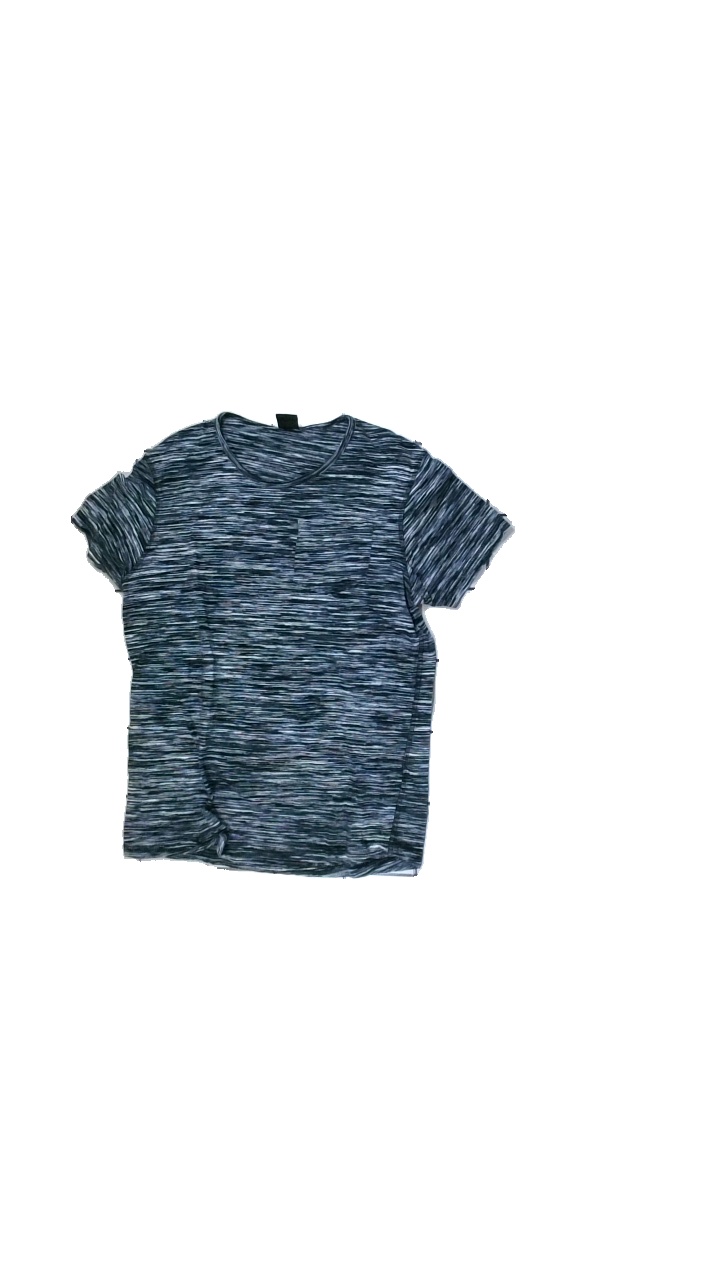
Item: T-shirt (Men)
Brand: Fsbn
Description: Mixed colored t-shirt
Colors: White, Black, Grey, Multicolor
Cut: Regular, C-collar
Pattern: Other
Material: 100% cotton
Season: All
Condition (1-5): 2
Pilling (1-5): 4
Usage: Recycle
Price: <50